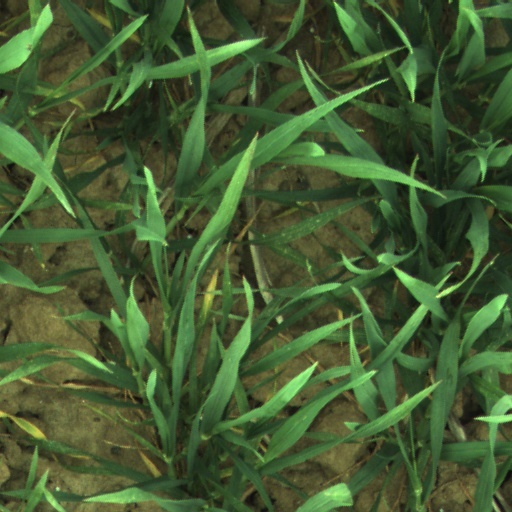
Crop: wheat